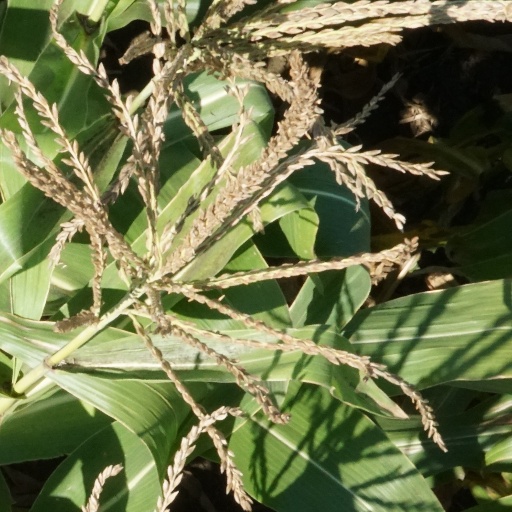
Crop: maize; corn